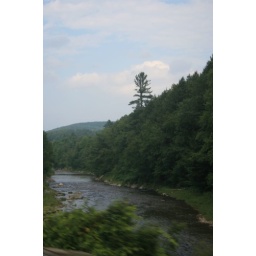
This one was taken while the car was slowly winding through the country roads in New Hampshire